New Caledonian Araucaria

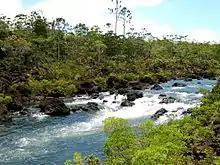
"Araucaria muelleri" population, Yaté, New Caledonia

The first "Araucaria" species were mentioned by Guillaumin in 1948: "A. balansae", "A. cookie", "A. montana", "A. muelleri" and "A. rulei". In 1949, J. T. Bucholz added three new species: "A. bernieri", "A. biramuluta" and "A. humboldtensis". In 1972, D. J. de Laubenfels described five other species: "A. luxurians", separated from "A. cookie" renamed "A. columnaris", "A. laubenfelsii", "A. nemorosa", "A. scopulorum" and "A. schmidii", and divided these thirteen species in two groups. The first includes species following the Massart model (plagiotropic branches, partial reiterations) while the second includes species following the Rauh model (orthotropic branches and no reiterations) with bigger leaves. Veillon described how the morphology of New Caledonian "Araucaria" conforms to these models and noticed that species following the Rauh model have bigger leaves. He also designed a key to help in field identification, based on characters fixed in adults, so ecological factors impacting tree morphology won't interfere with identification.